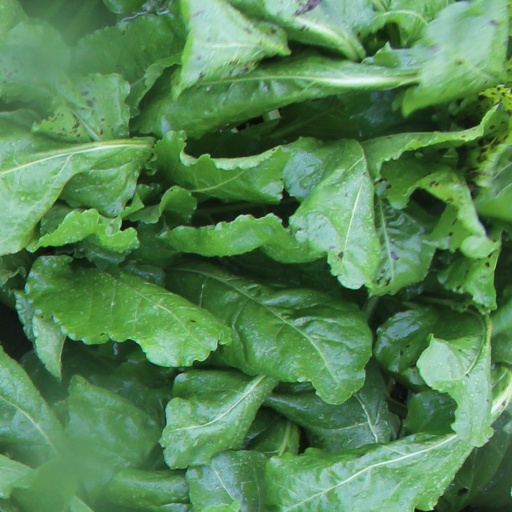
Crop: sugar beet